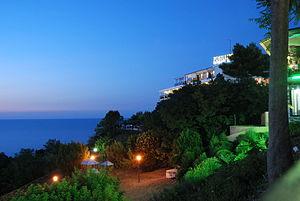
Gabicce Mare est une commune de la province de Pesaro et Urbino dans les Marches en Italie.